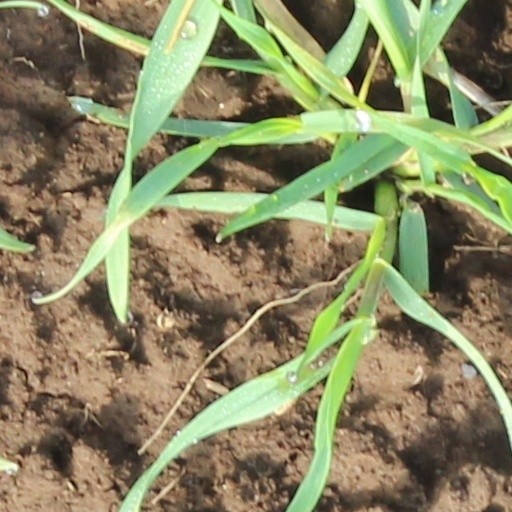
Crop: wheat